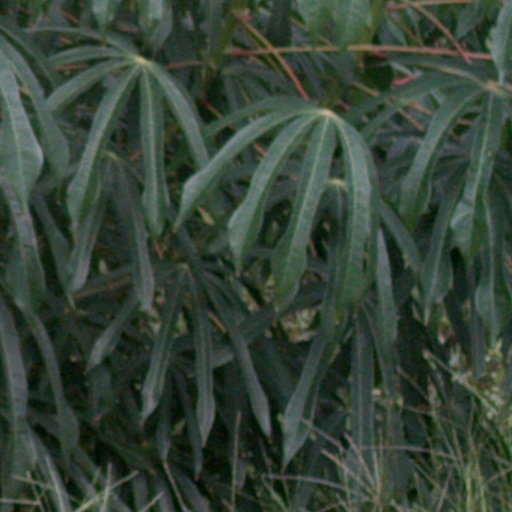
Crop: cassava